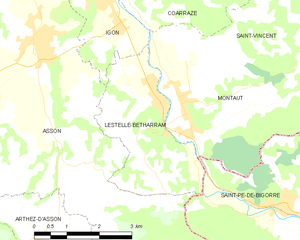
Lestelle-Bétharram est une commune française située dans le département des Pyrénées-Atlantiques, en région Nouvelle-Aquitaine.